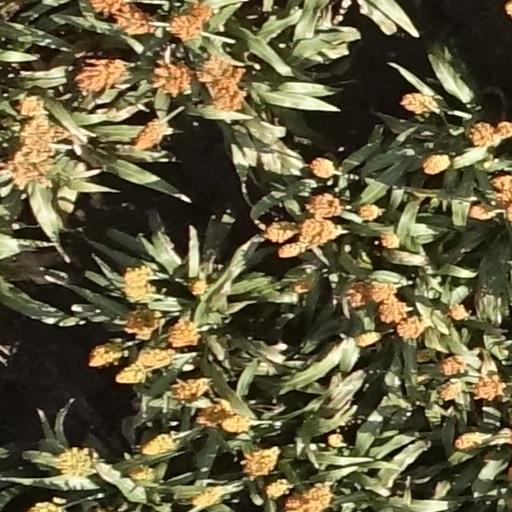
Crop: sorghum